Mandrill

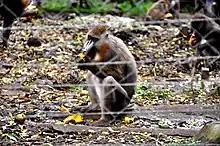
Mandrills behind a fence eating fruit

The mandrill's preferred fruits include those of the cashew species "Pseudospondias microcarpa", the coffee species "Nauclea diderrichii" and the wort species "Psorospermum febrifugum". Mandrills consume more seeds than many other primate species. Adult male mandrills are one of the few primates capable of biting through the hard shell of "Detarium microcarpum" seeds. For vegetation, they mostly eat the young leaves, shoots and piths of monocot plants. In particular, mandrills consume leaves from the arrowroots "Haumania liebrechtsiana" and "Trachyphrynium braunianum", as well as the piths of ginger plants like "Renealmia macrocolia" and species in the genus "Aframomum". They are also known to consume mushrooms.